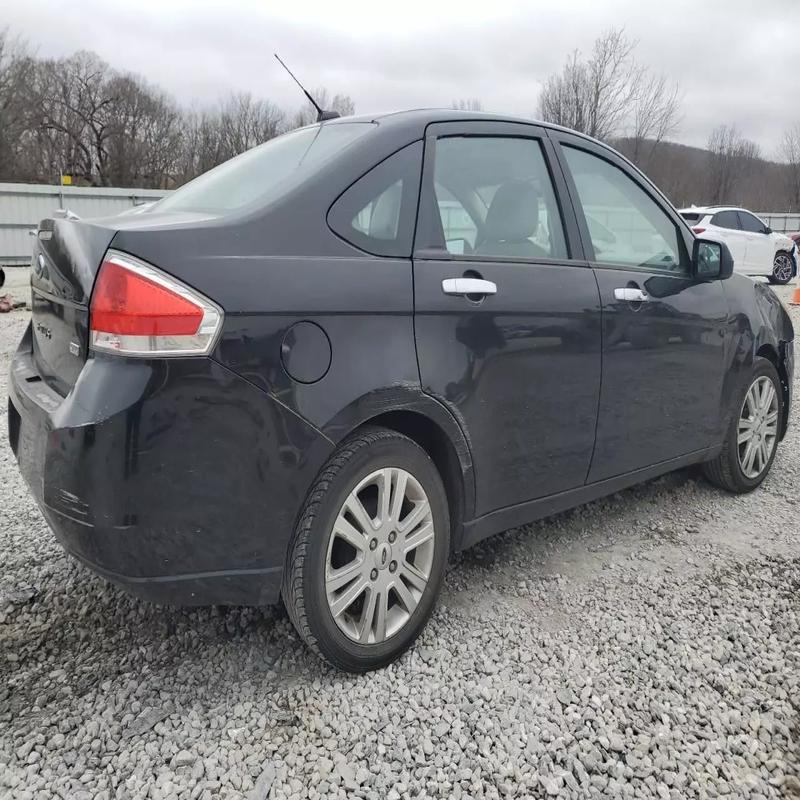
Aucun dommage détecté.
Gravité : aucun